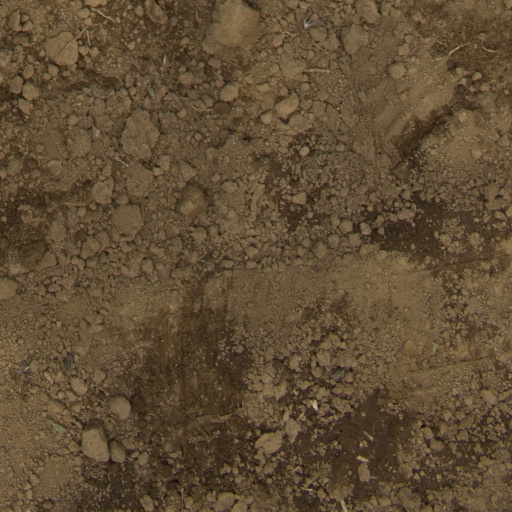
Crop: Jerusalem artichoke